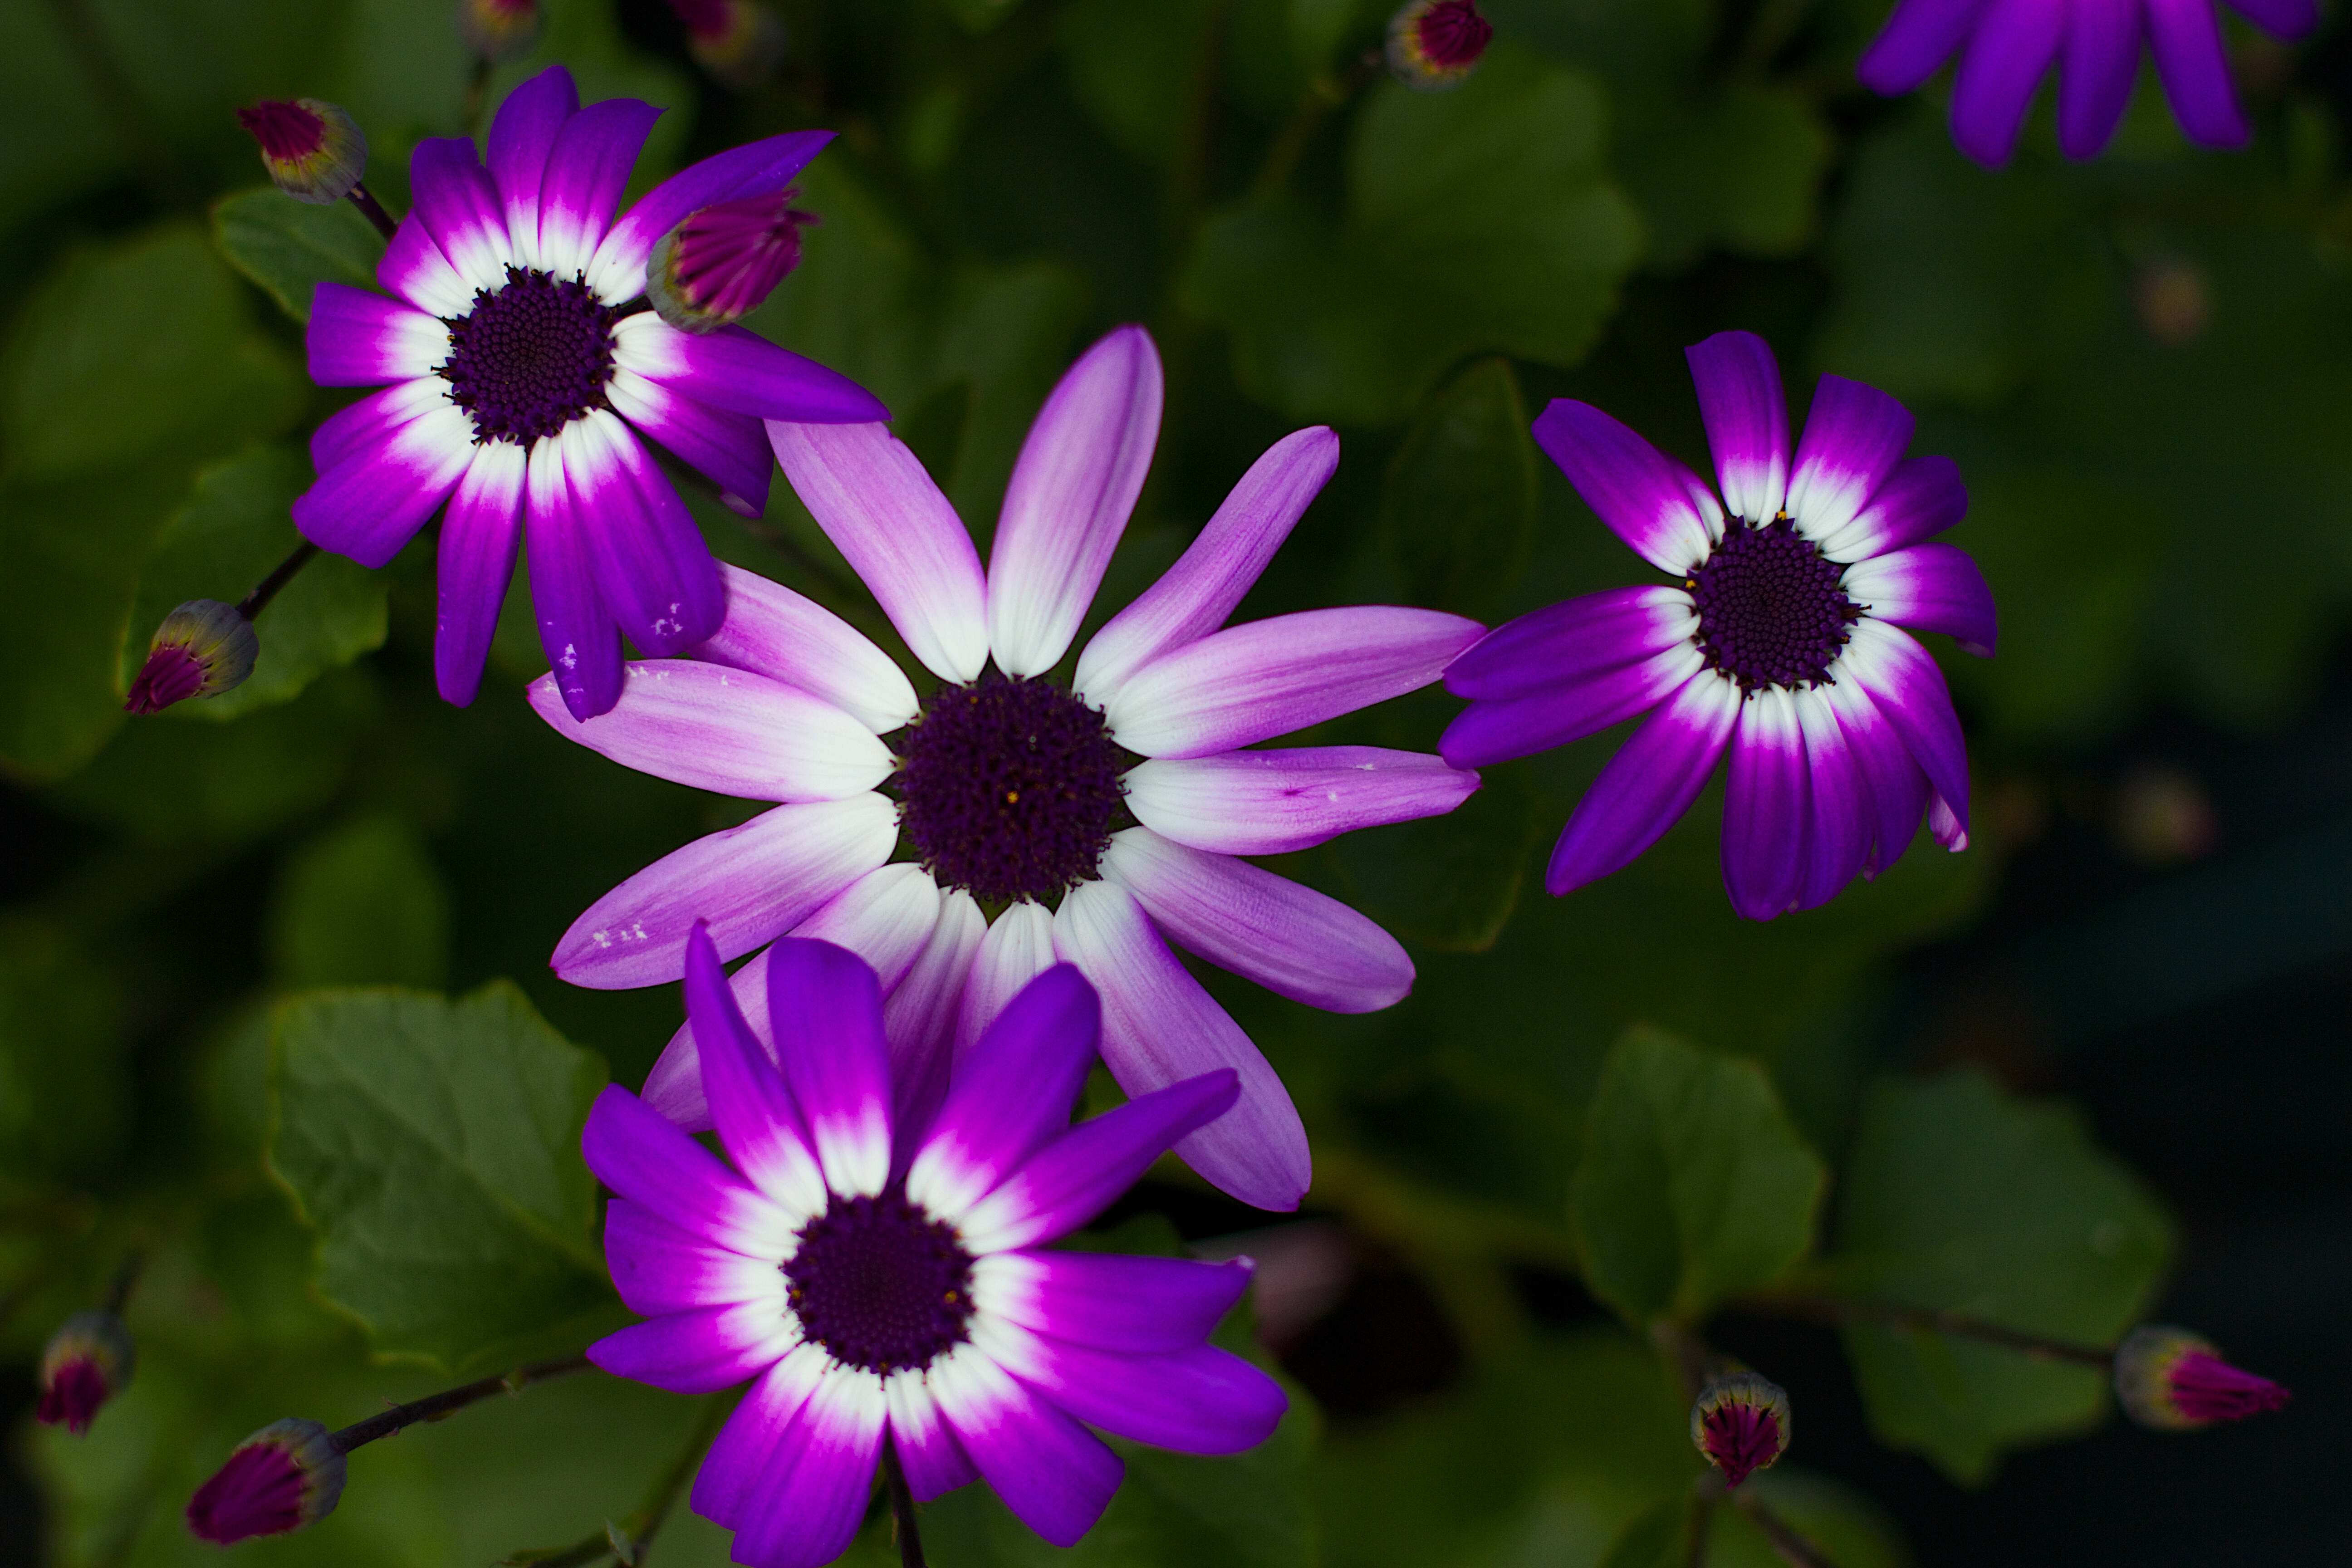
blossom, plant, flower, petal, daisy, flora, wildflower, macro photography, flowering plant, daisy family, annual plant, land plant, garden cosmos